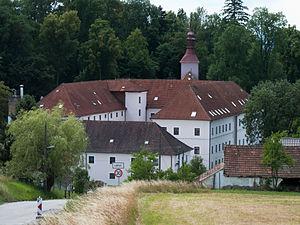
Libníč est une commune du district de České Budějovice, dans la région de Bohême-du-Sud, en République tchèque. Sa population s'élevait à 516 habitants en 2020.